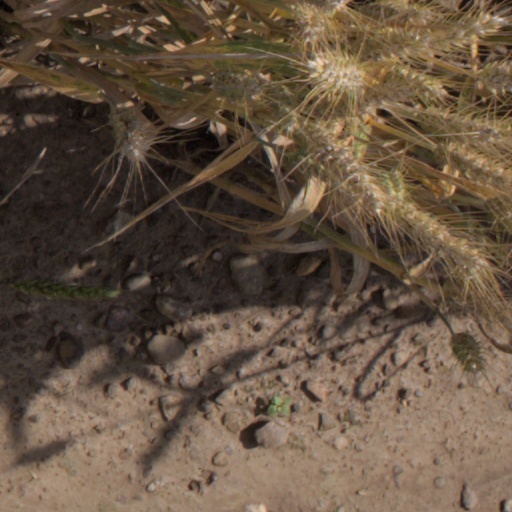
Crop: wheat